Fatal system error

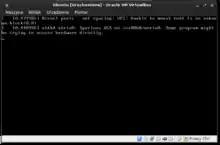
Linux 3.8 kernel panic

A fatal system error (also known as a system crash, stop error, kernel error, or bug check) occurs when an operating system halts because it has reached a condition where it can no longer operate safely (i.e., where critical data could be lost or the system damaged in other ways).